The Refrigerator Monologues

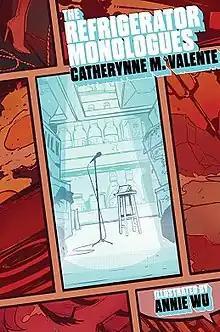
First edition

The Refrigerator Monologues is a 2017 superhero fiction novel by Catherynne Valente, with art by Annie Wu, exploring the lives - and deaths - of superheroines, and of the girlfriends of superheroes; the title refers to "women in refrigerators", and to "The Vagina Monologues". It was published by Saga Press.